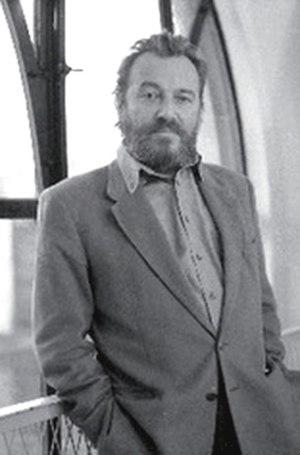
L'acteur et metteur en scène André Pomarat, directeur du Théâtre Jeune Public, au TJP Petite Scène en 1991.
André Pomarat, né le 8 juillet 1930 à Thimonville et mort le 30 avril 2020 à Strasbourg, est un acteur et metteur en scène de théâtre français.